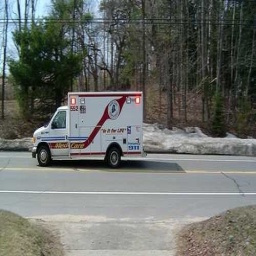
Label: ambulance